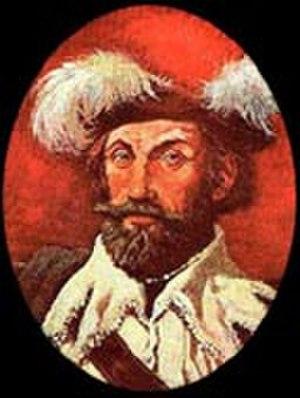
Tomé de Sousa fut un important militaire et homme politique portugais. Apparenté à la maison royale, d'une famille établie dans la cosmopolite Lisbonne de l'époque. Le fidalgo portugais laissa derrière lui amis, sécurité et confort pour s'aventurer sur une terre sauvage et inconnue où beaucoup déjà ont perdu la vie, victimes d'étranges maladies et, plus rarement, des indigènes.